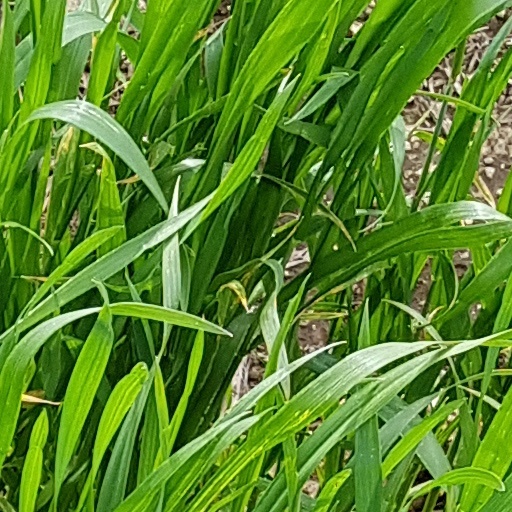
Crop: wheat